Sukabumi

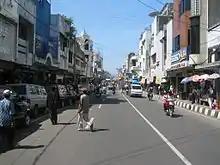
Ahmad Yani Street

In early 2005, Sukabumi Regency became the first place in Indonesia that polio was reported in ten years, the beginning of a nationwide outbreak of the disease which had been believed to be eradicated in the country.